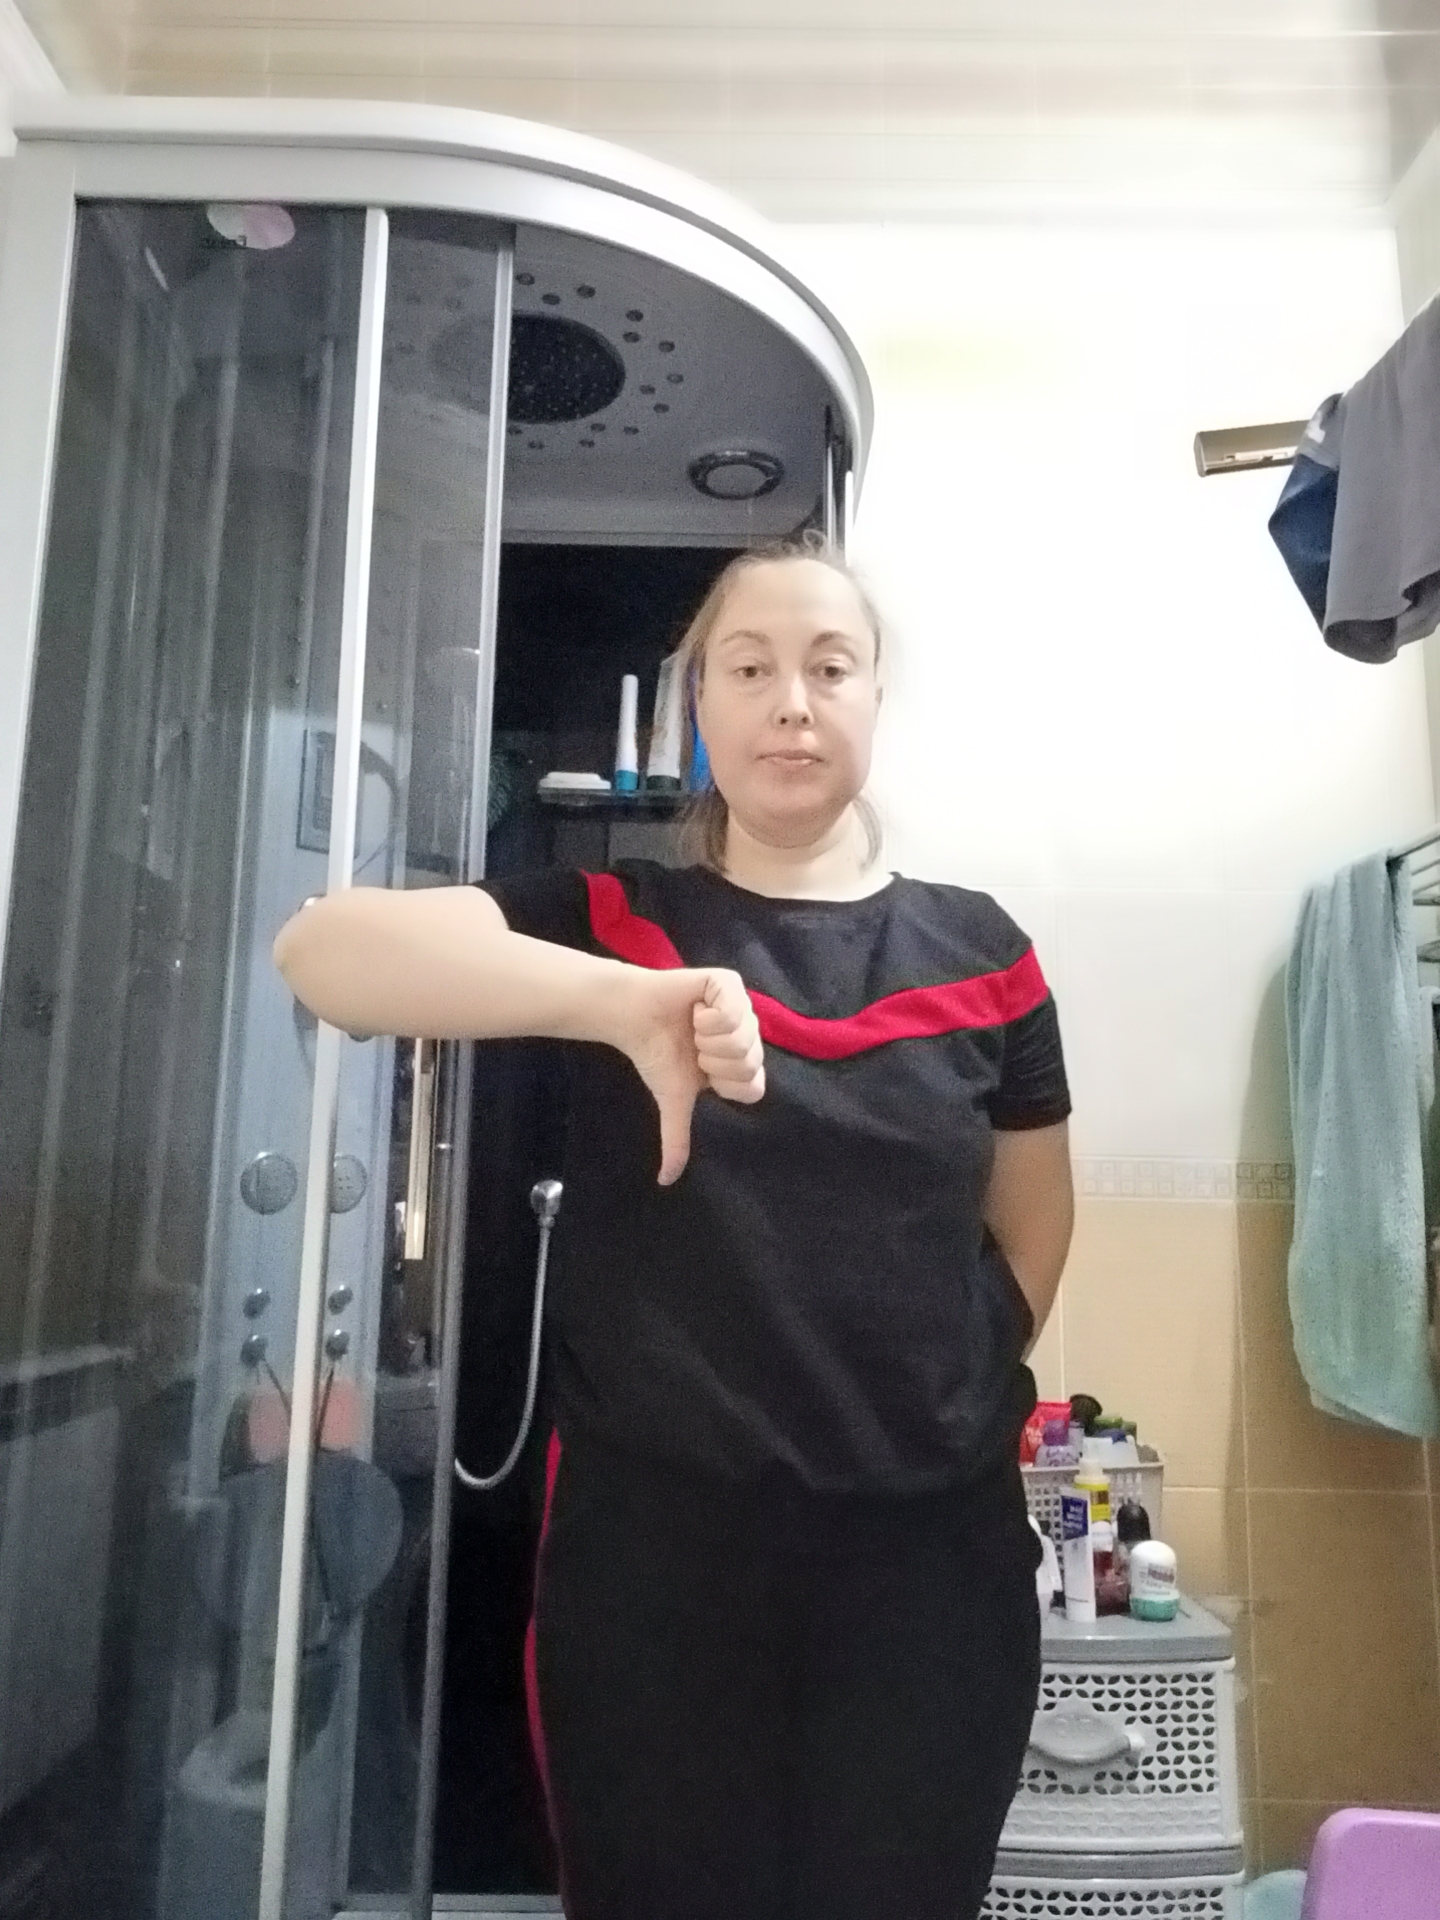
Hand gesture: dislike